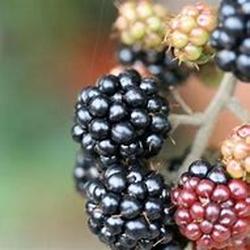
Label: Blackberry